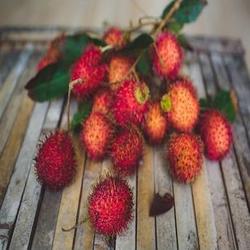
Label: Rambutan